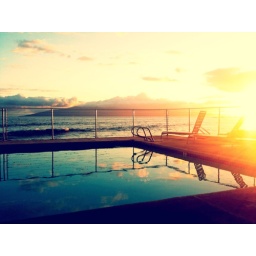
my house in the beach